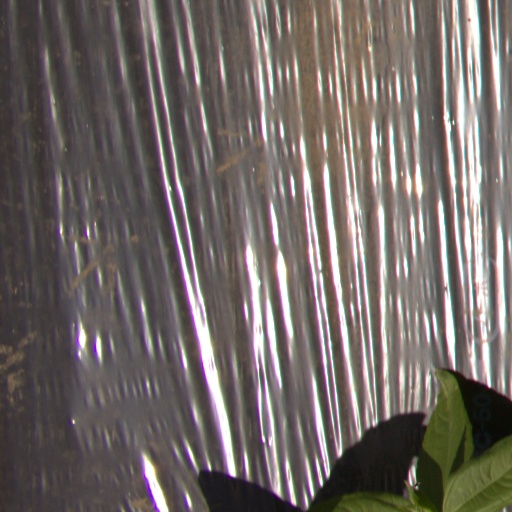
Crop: Jerusalem artichoke